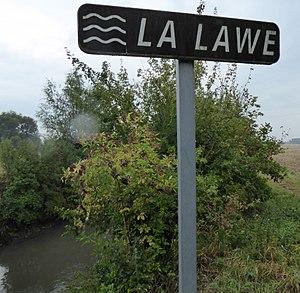
La Lawe à Vieille-Chapelle Pas-de-Calais (France)
Vieille-Chapelle est une commune française située dans le département du Pas-de-Calais en région Hauts-de-France.